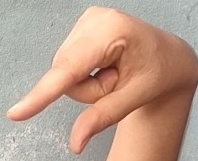
ASL sign: Q